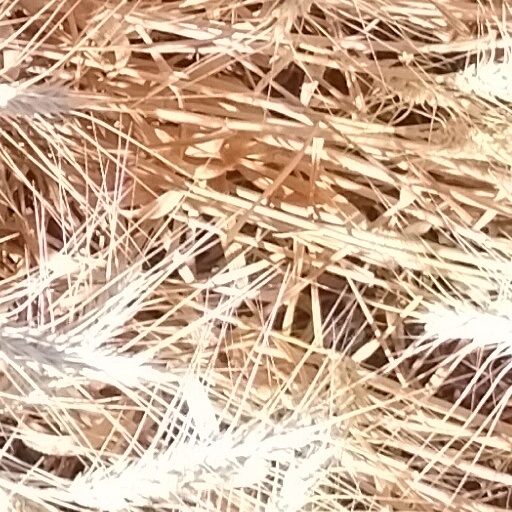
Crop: wheat